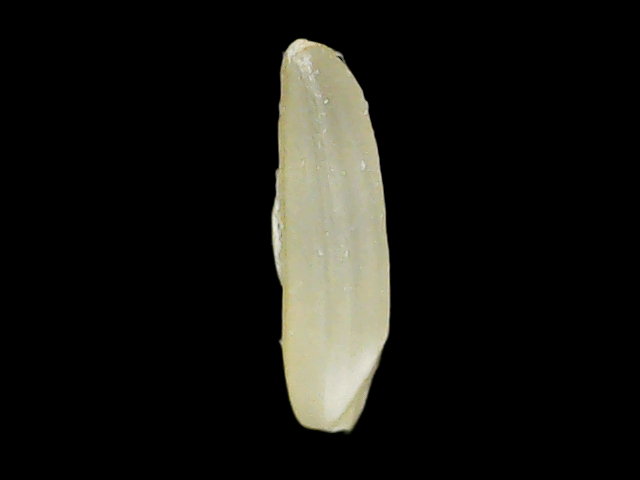
Rice variety: Binadhan25